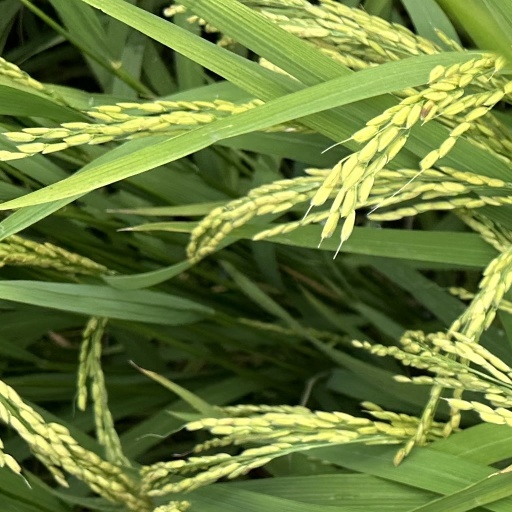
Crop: rice